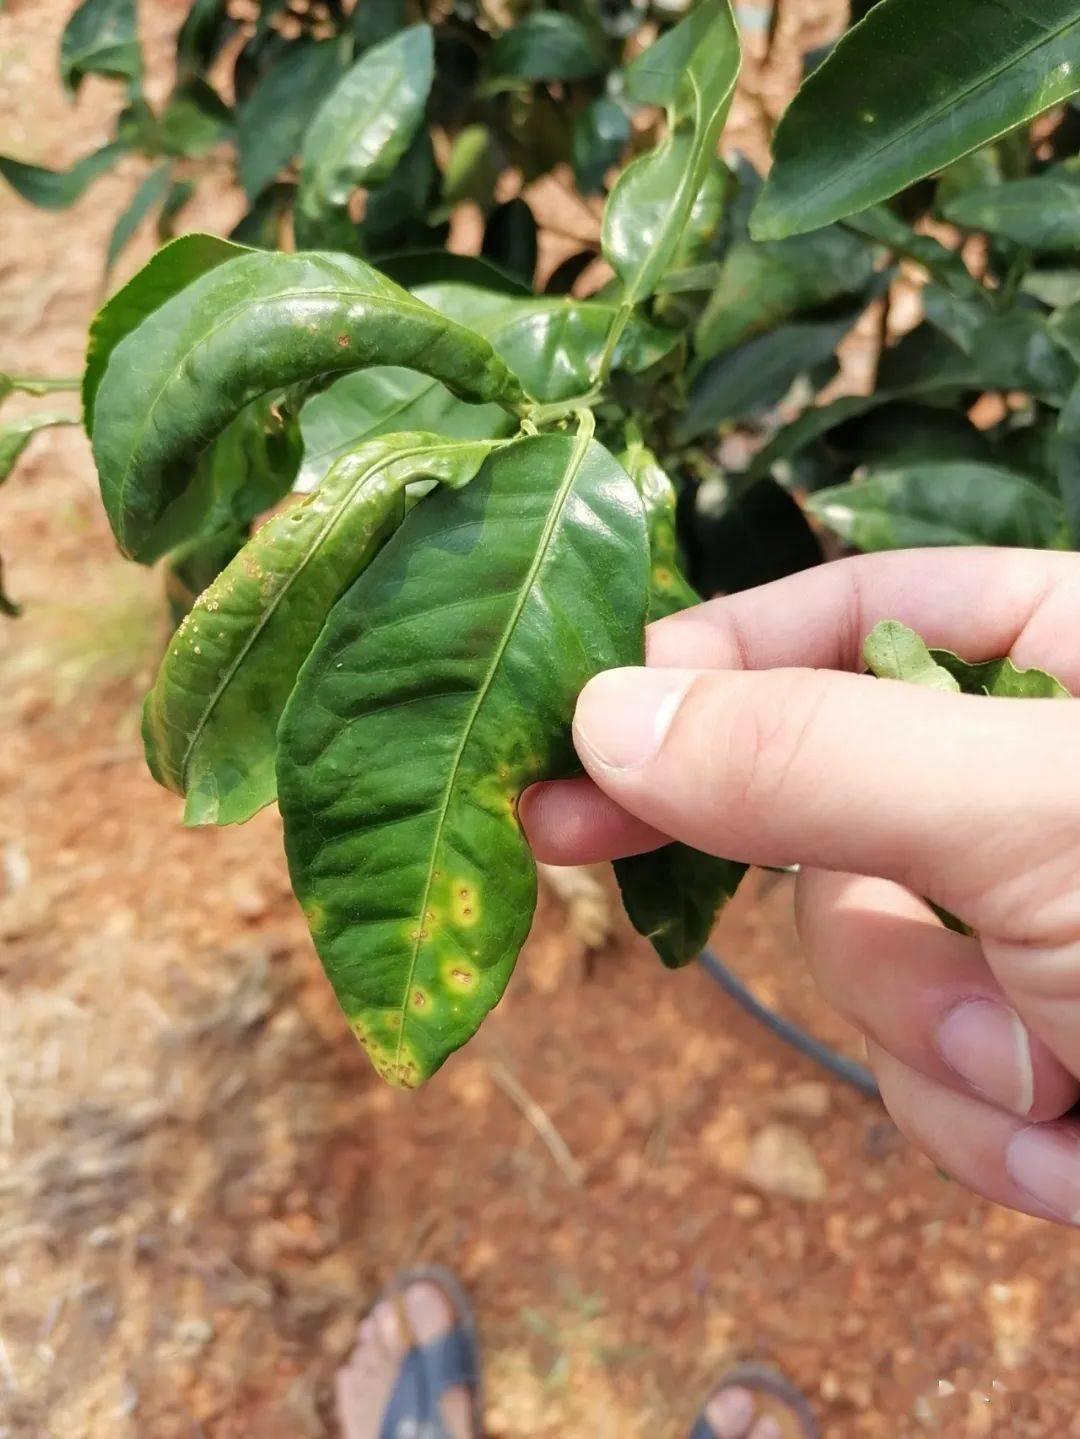
Plant: Citrus
Disease: citrus canker